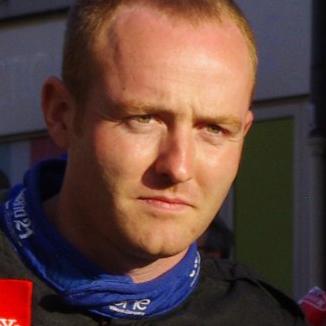
Age: 29